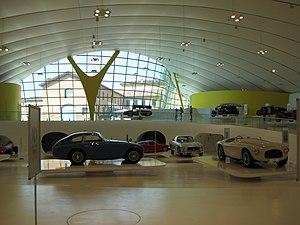
Enzo Ferrari Museum in Modène